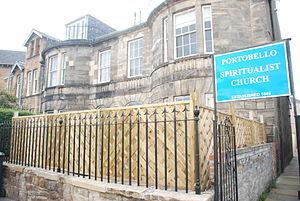
Entrée de l'Eglise spiritualiste de Portobello, banlieu d'Edimbour, Ecosse
L’Église Spiritualiste est issue du mouvement spiritualiste anglo-saxon qui débuta dans les années 1840 aux États-Unis. Bien que les Églises Spiritualistes existent dans le monde entier, on les rencontre essentiellement dans les pays de langue anglaise. En Amérique du Nord, la plupart de ces Églises sont affiliées à la « National Spiritualist Association of Churches », alors qu’au Royaume-Uni elles sont rattachées à la « Spiritualists’National Union ». Par ailleurs, divers courants similaires indépendants situés en Afrique ou sur le continent américain revendiquent également la dénomination d’Église Spiritualiste.